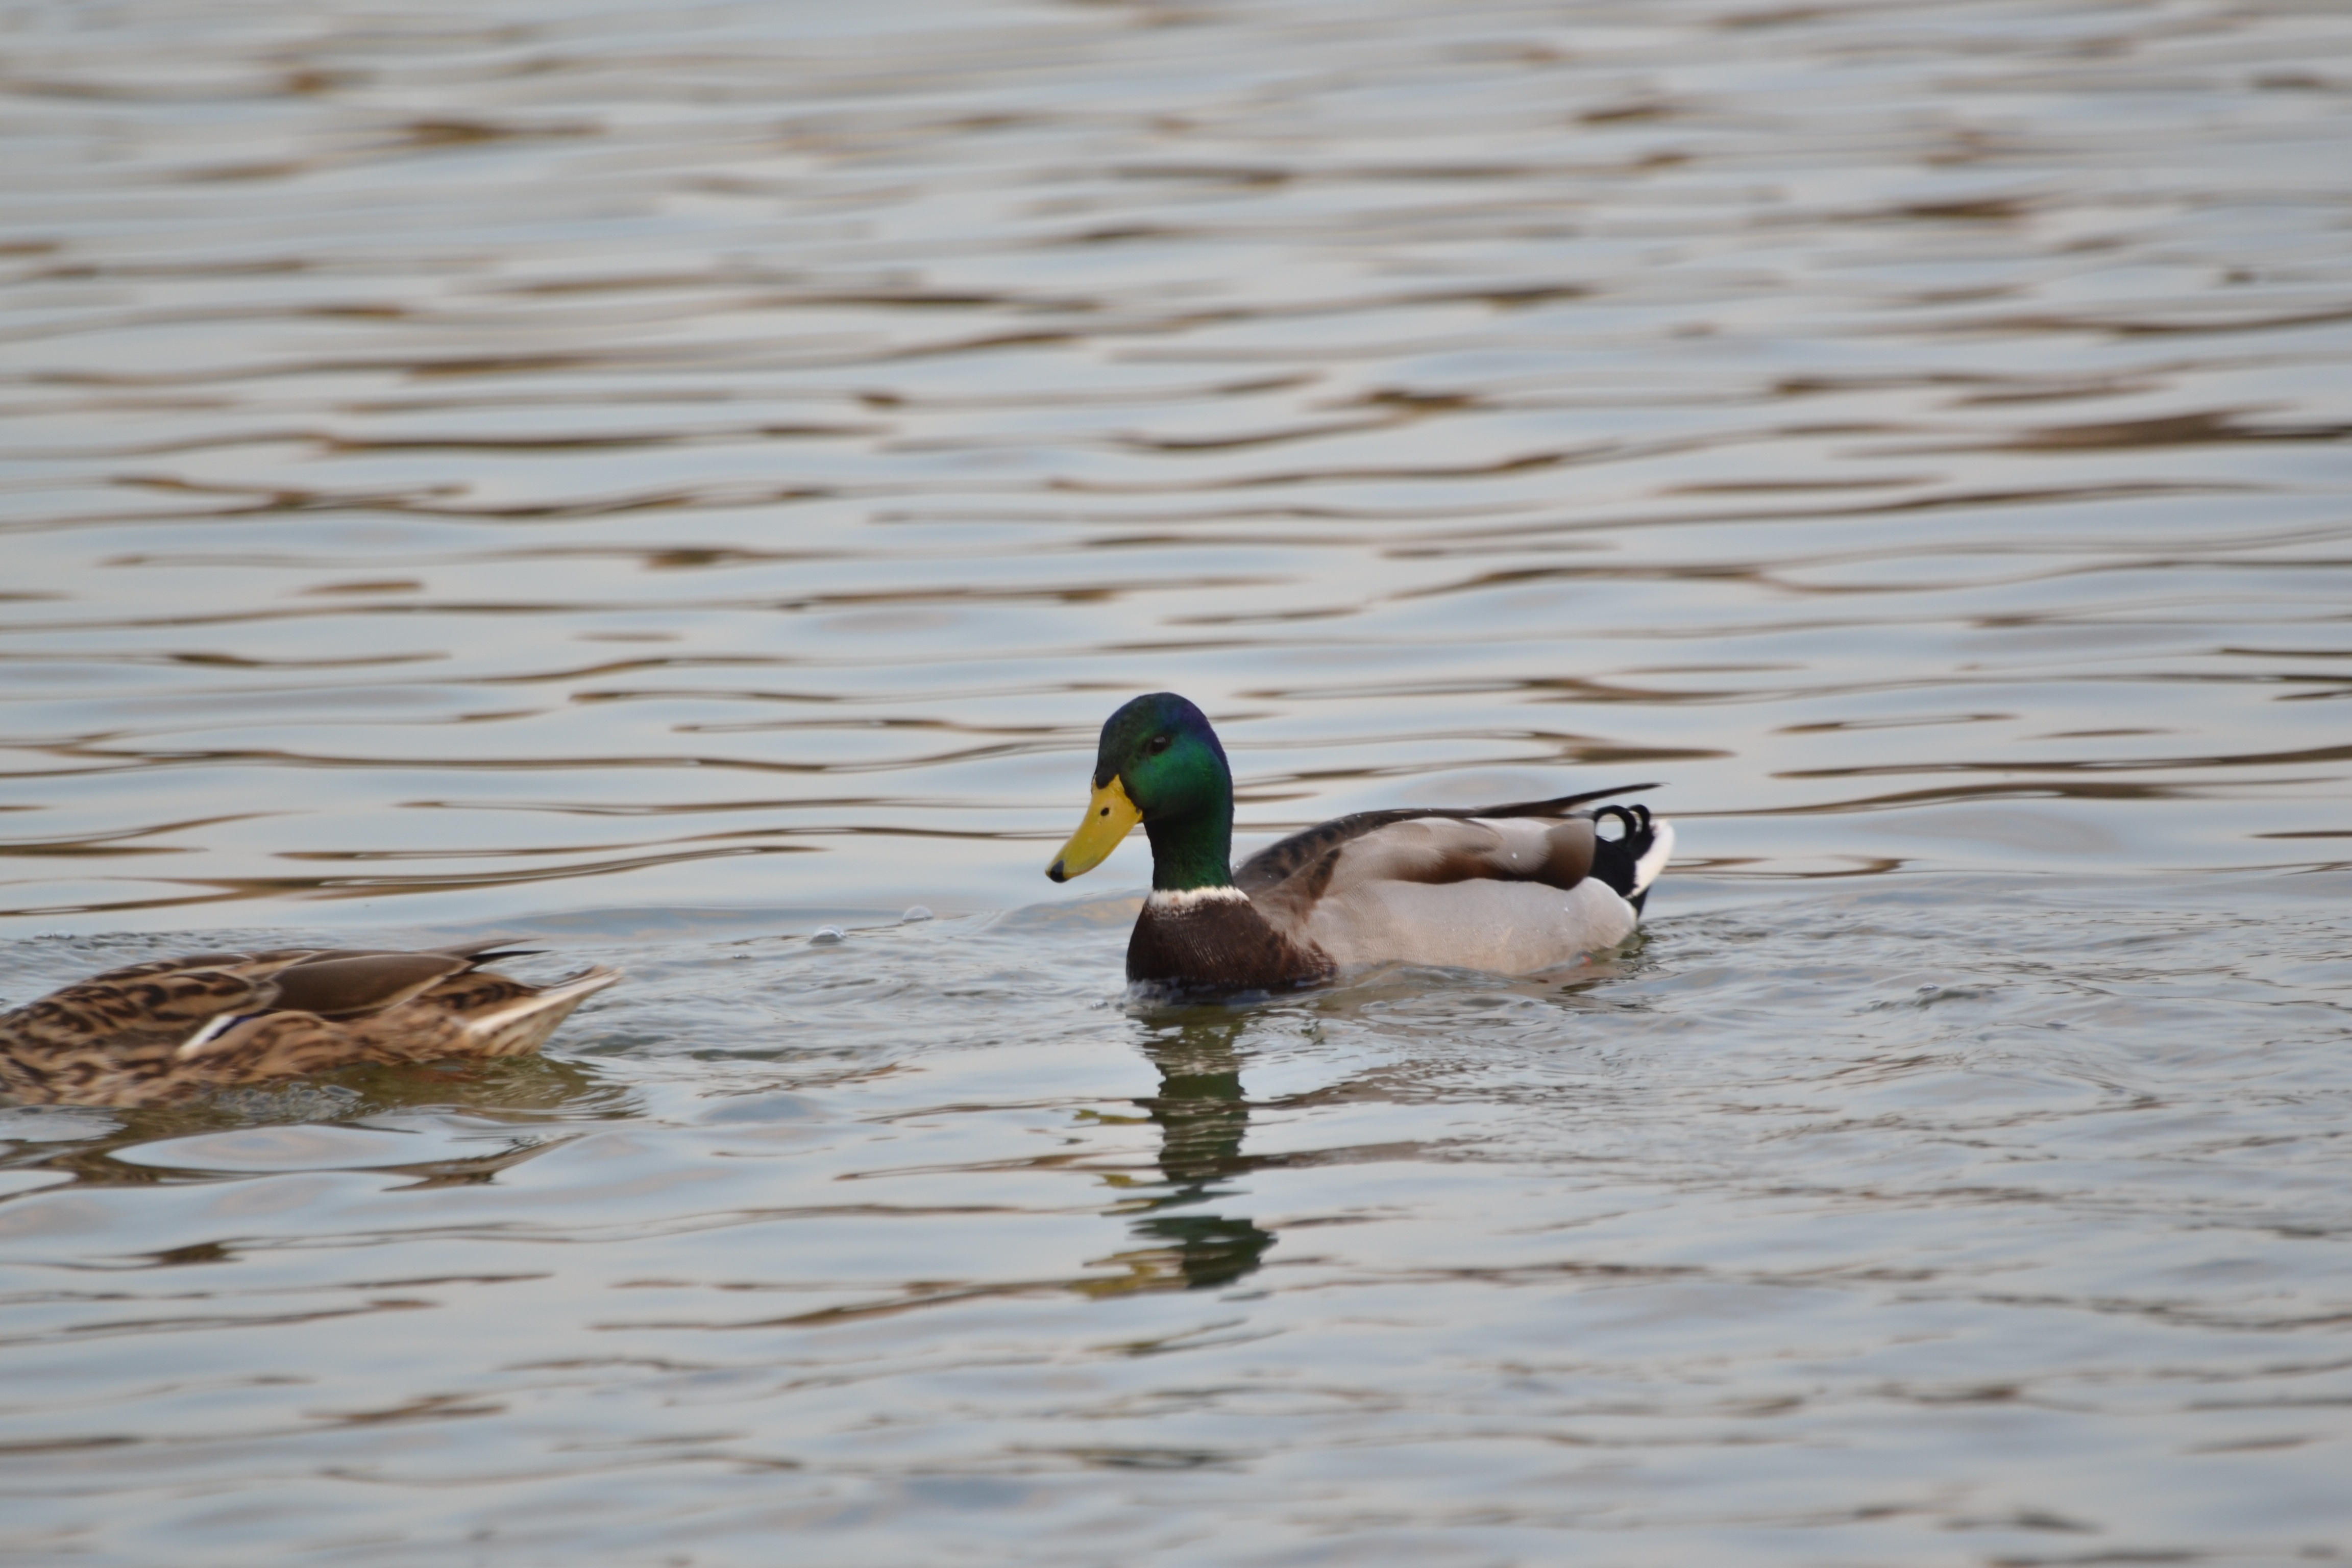
water, nature, bird, wing, lake, animal, wildlife, beak, fauna, birds, duck, vertebrate, laguna, waterfowl, water bird, mallard, ducks geese and swans, seaduck